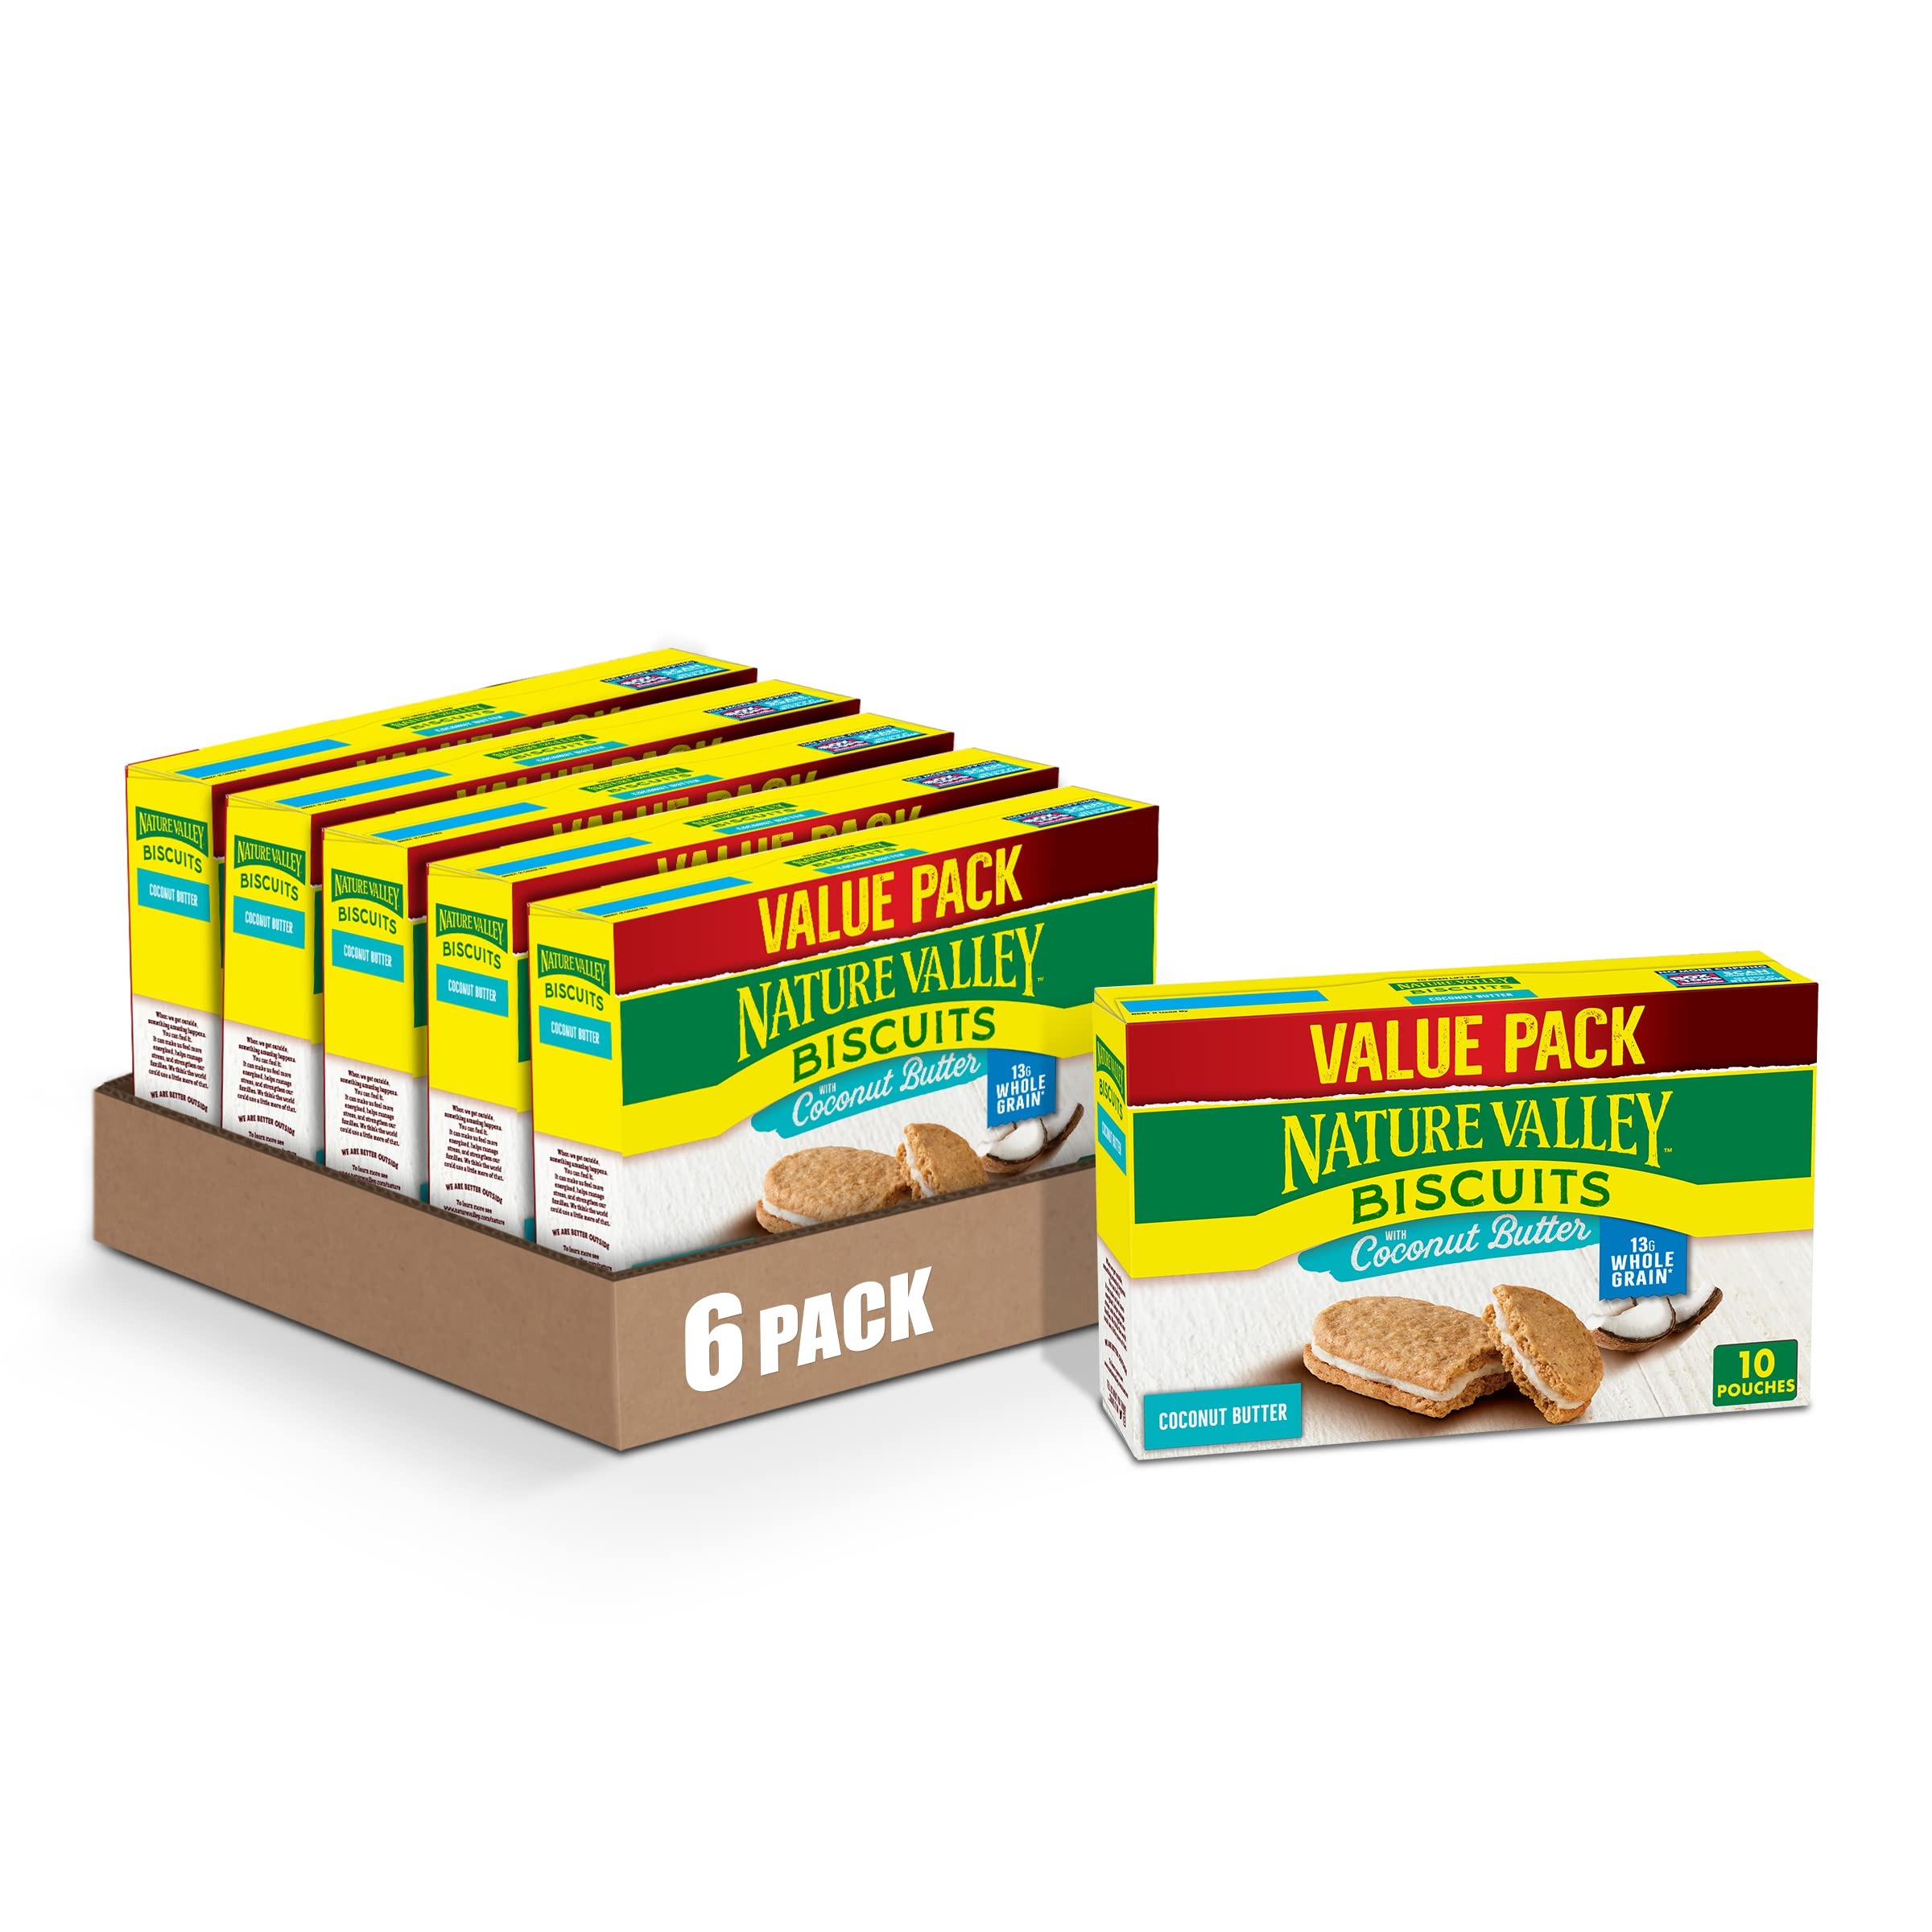
Item Name: Nature Valley Toasted Coconut Biscuit Sandwiches, 10 ct (Pack of 6)
Bullet Point 1: REAL INGREDIENTS: These breakfast biscuits are made with 100% whole-grain oats and sandwiched with a rich, creamy coconut filling
Bullet Point 2: WHOLESOME SNACK BAR: Enjoy snackable cookies made with no artificial flavors, artificial colors and sweeteners or high fructose corn syrup
Bullet Point 3: WHOLE GRAINS: Contains 14 grams of whole grains per serving, plus coconut butter to keep you going throughout the day
Bullet Point 4: TRY THEM ALL: Nature Valley Biscuits come in other delicious flavors like Peanut Butter and Almond Butter
Bullet Point 5: CONTAINS: 10 count (Pack of 6)
Value: 6.0
Unit: Count

Price: 6.79